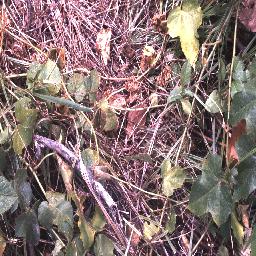
Label: negative